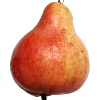
Label: Pear Red 1